Falls of Clyde (ship)

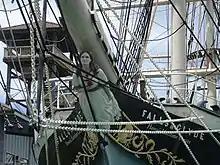
Detail of "Falls of Clyde"s prow

After twenty-one years as a British merchant ship, "Falls of Clyde" was bought for US$25,000 by Captain William Matson of the Matson Navigation Company, taken to Honolulu in 1899, and registered under the Hawaiian flag. When the Republic of Hawaii was annexed by the United States in 1900, it took a special act of the United States Congress to secure the foreign-built ship the right to sail as an American flag vessel.